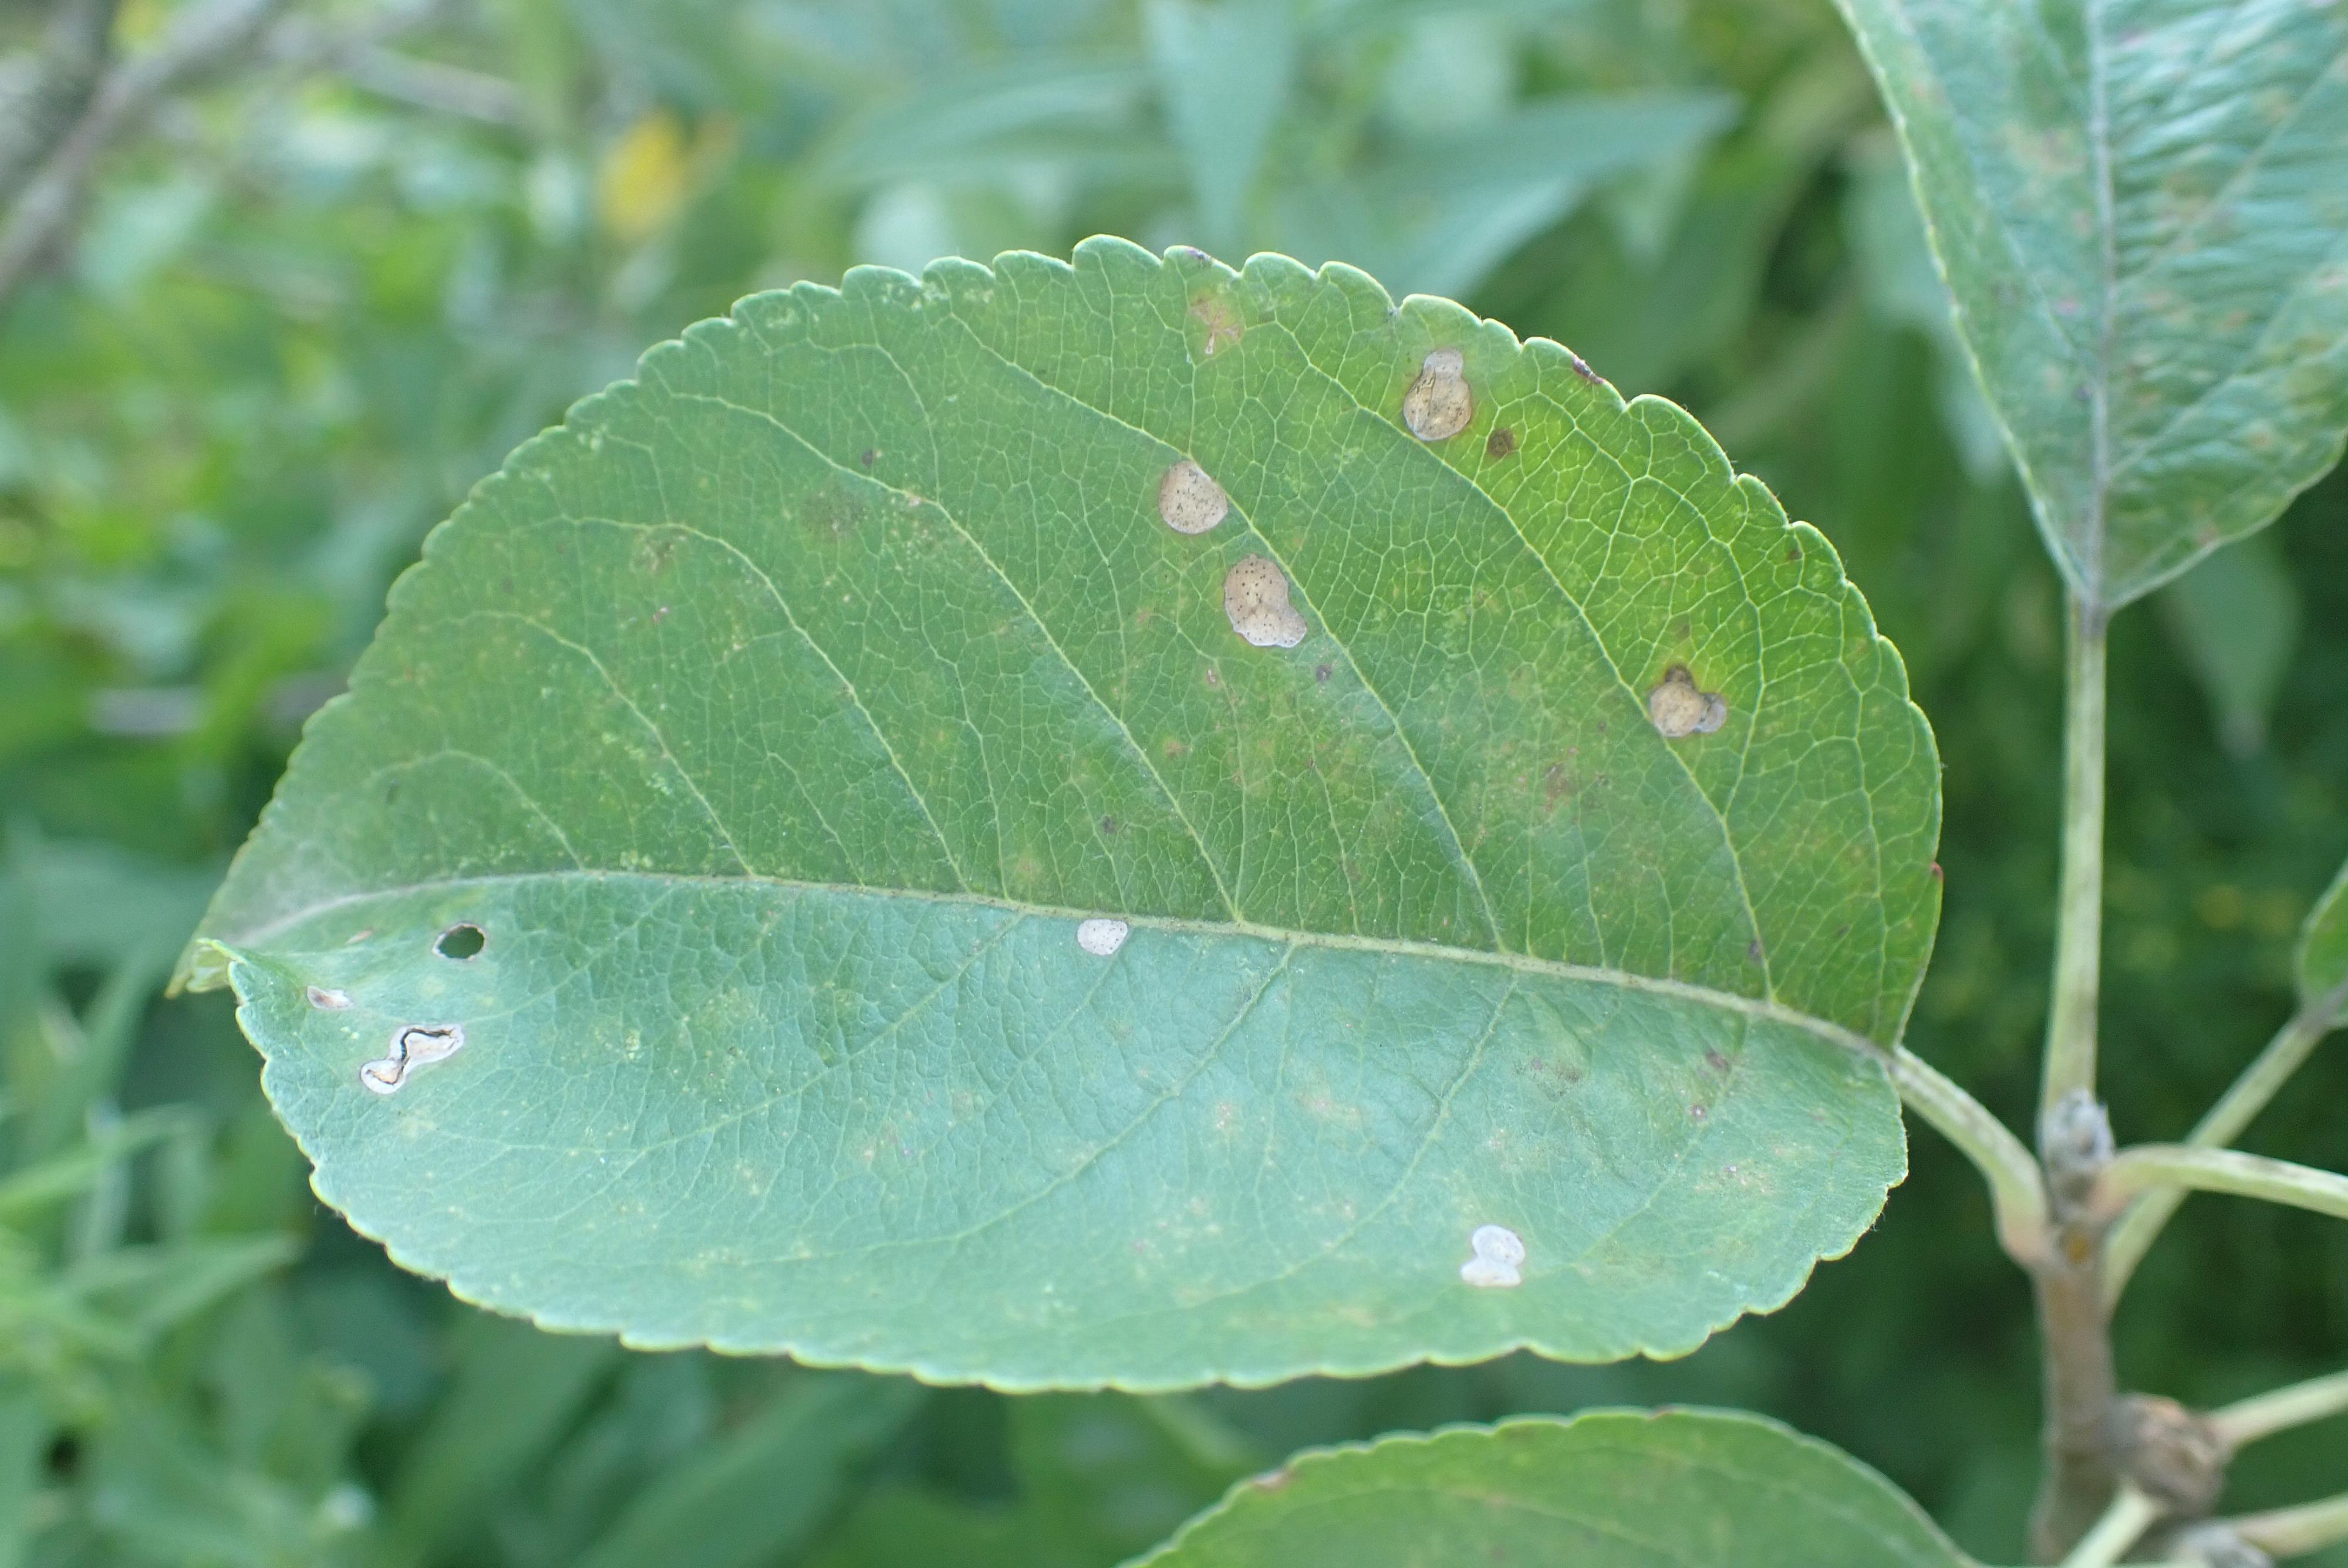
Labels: scab, frog_eye_leaf_spot